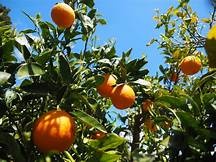
Label: mandarine